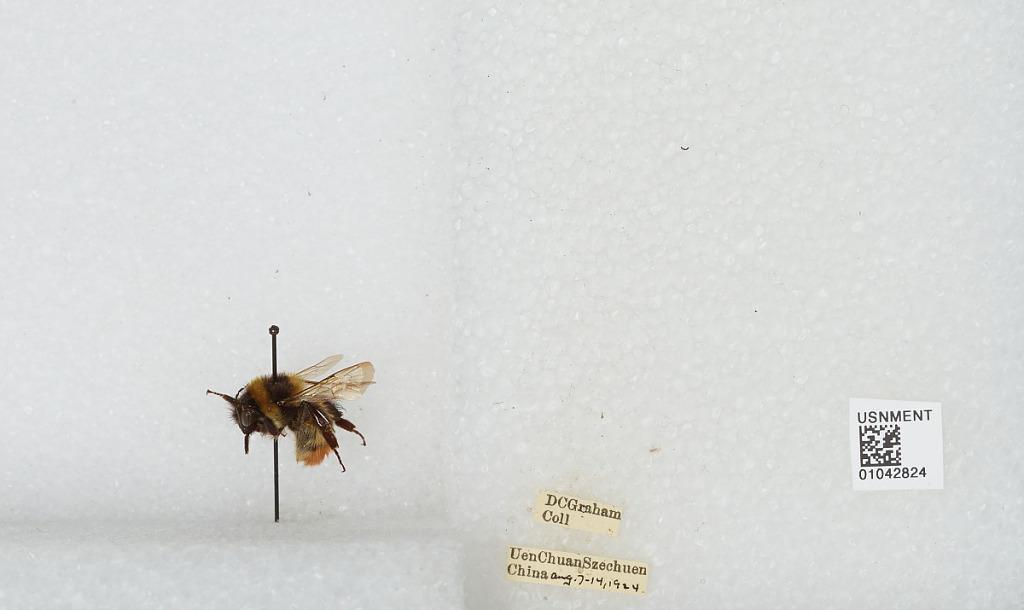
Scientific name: Bombus sp.
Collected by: D. Graham
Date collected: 1924-8-7
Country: China
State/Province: Sichuan
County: Wenchuan Xian
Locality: Wenchuan